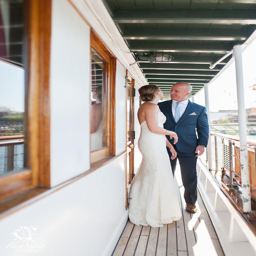
welcome to another day of our documenting series !